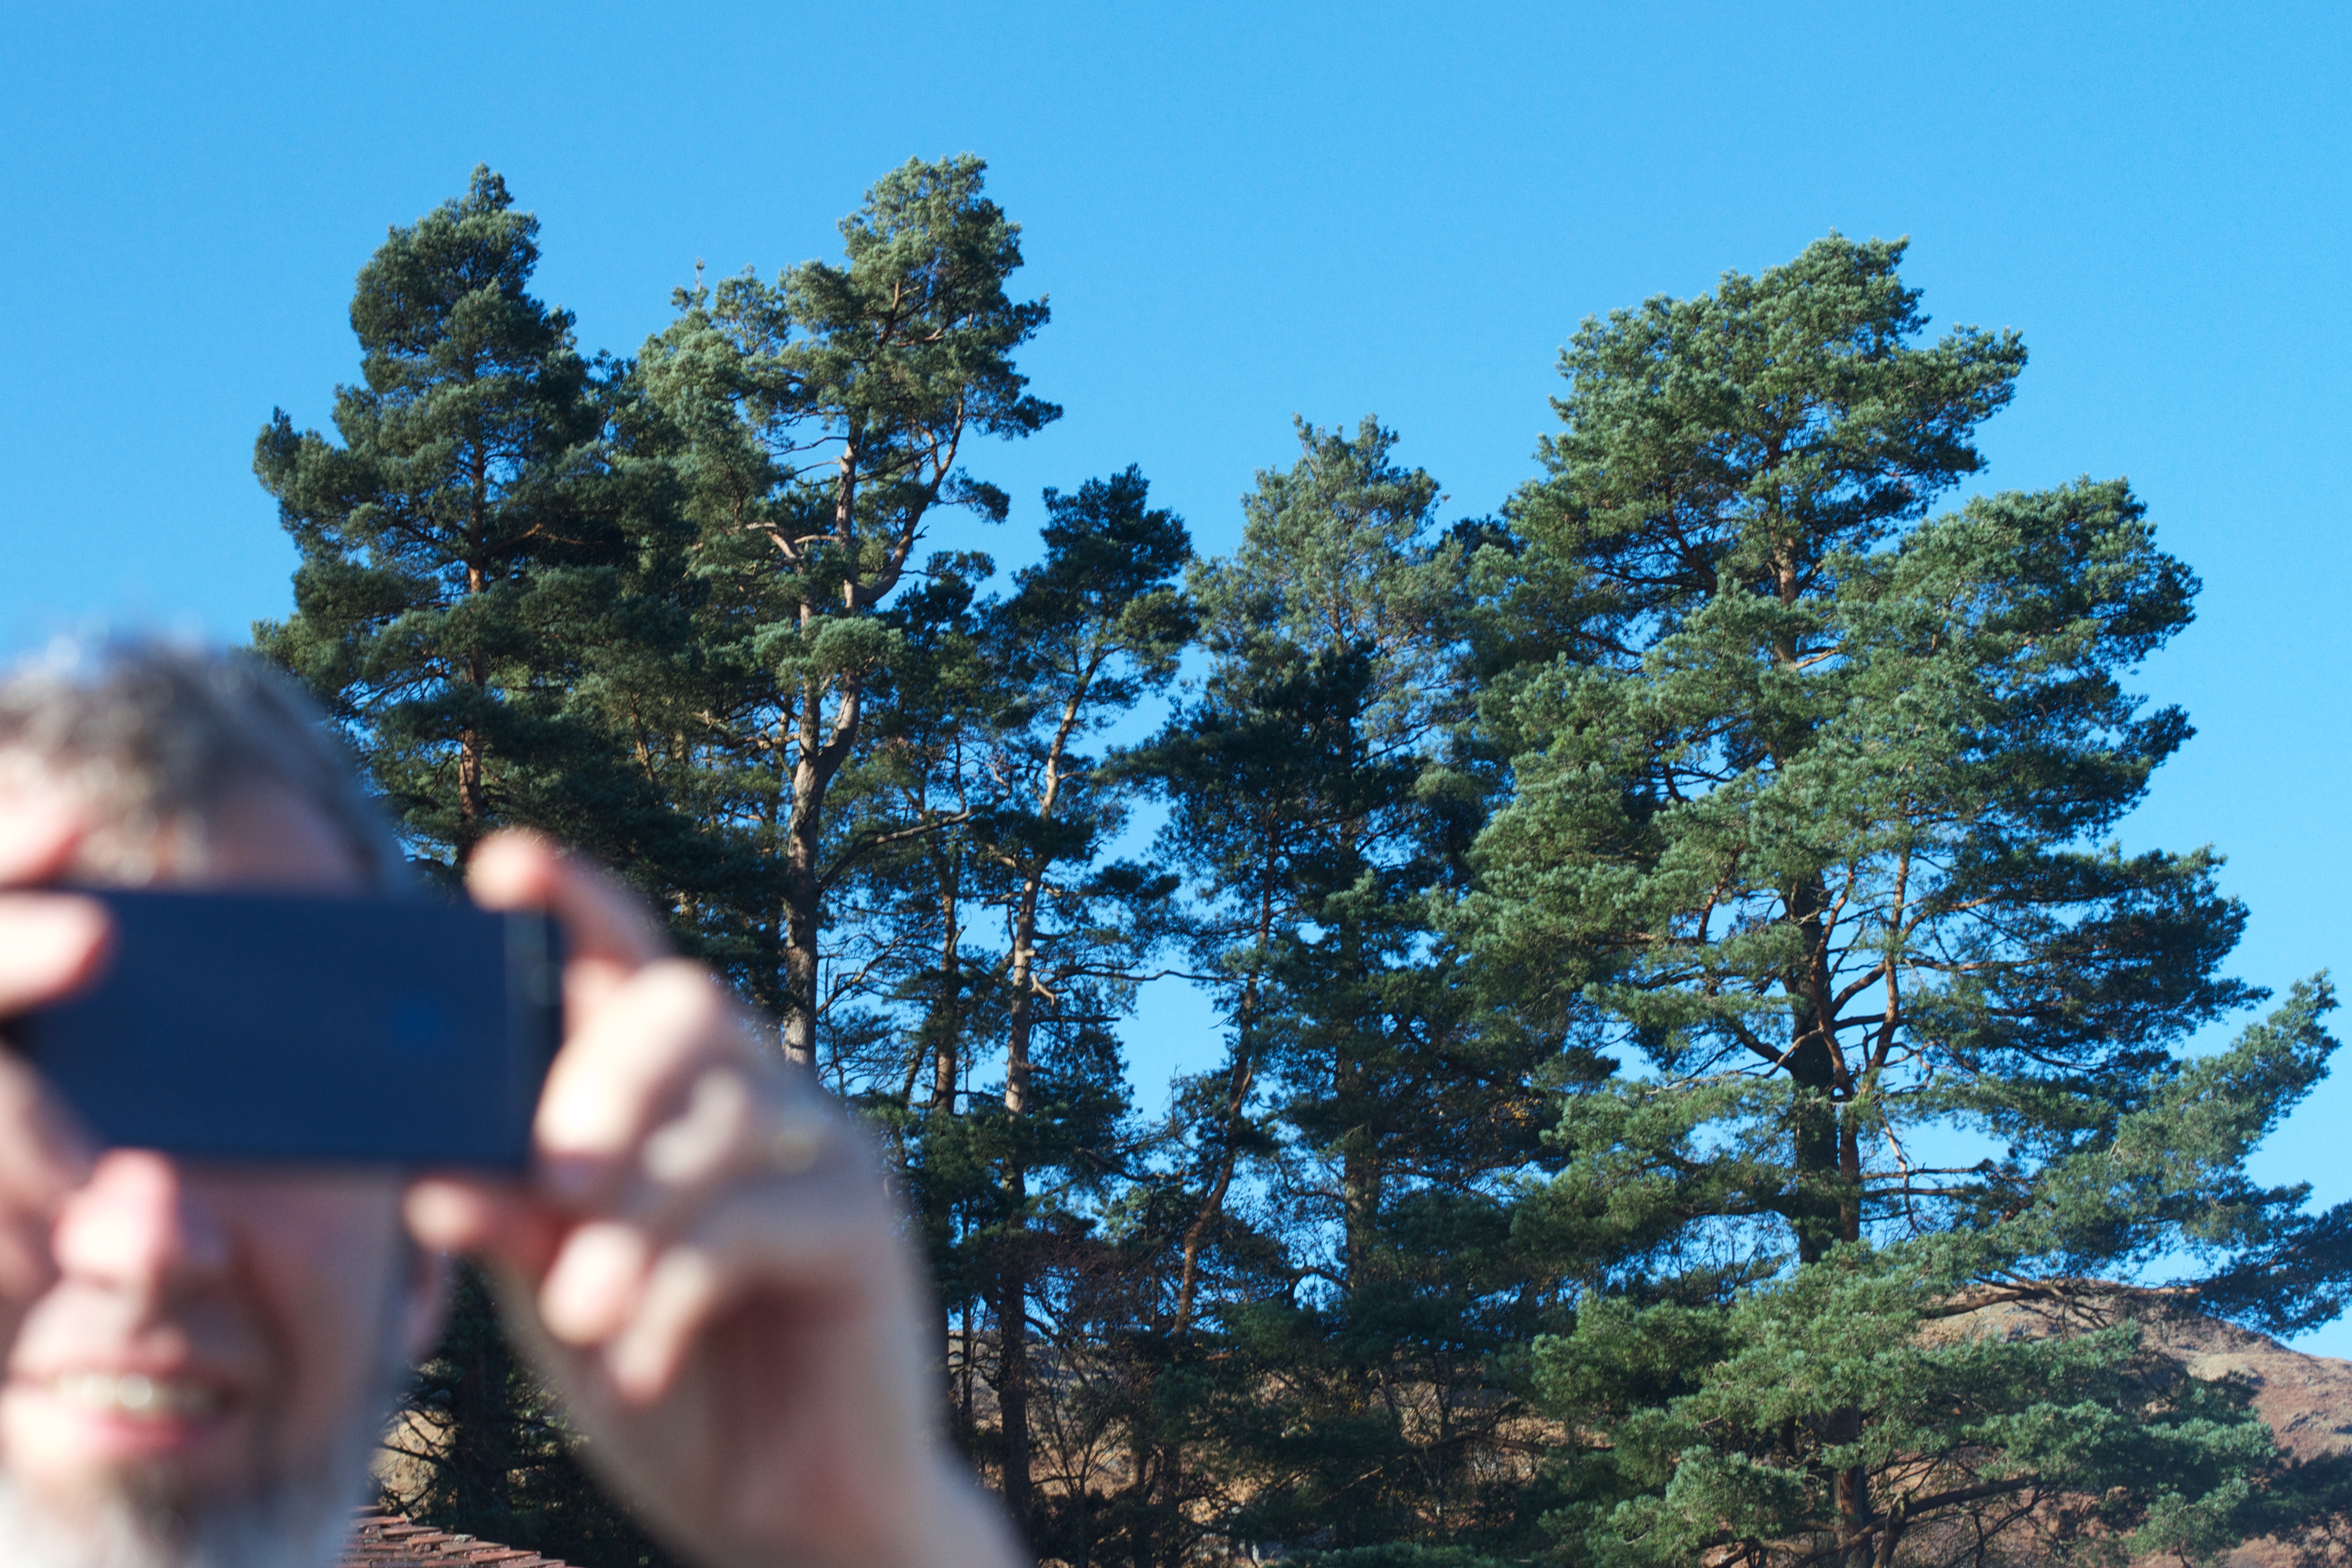
tree, nature, forest, branch, plant, leaf, flower, pine, autumn, fir, season, conifer, cool image, spruce, larch, ecosystem, biome, pine family, woody plant, land plant